Hope Springs (TV series)

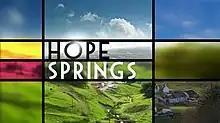

Hope Springs is a British television comedy-drama series following the lives of four female ex-cons in hiding following a multimillion-pound robbery. Produced by Shed Productions, the company behind "Bad Girls", "Footballers' Wives", and "Waterloo Road", the 8-part series began airing on BBC One on 7 June 2009 and finished on 26 July 2009. After a single series, the BBC cancelled "Hope Springs", because it "did not find its audience in the way that [they] had hoped."